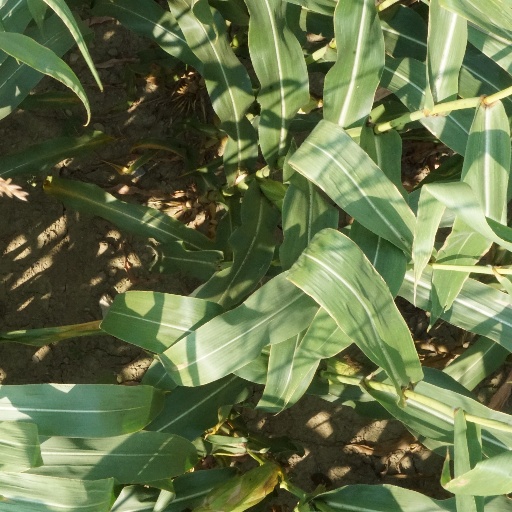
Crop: maize; corn